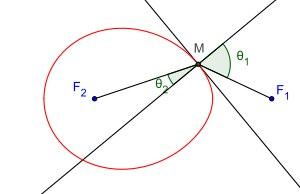
En géométrie plane, un ovale de Descartes est l'ensemble des points M vérifiant une équation de la forme bF₁M + aF₂M = cF₁F₂, où a, b et c sont trois réels non nuls et F₁, F₂ deux points donnés appelés foyers.